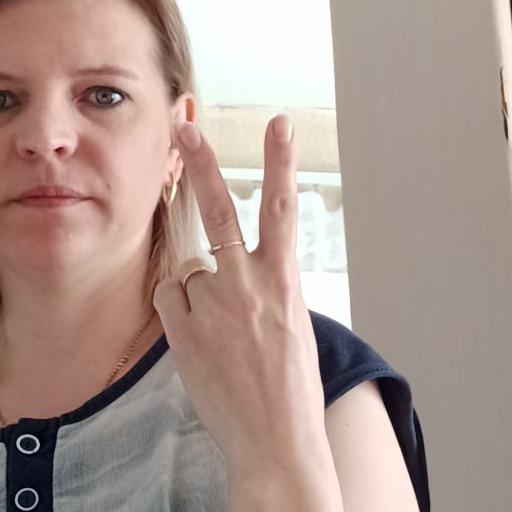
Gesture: peace_inverted